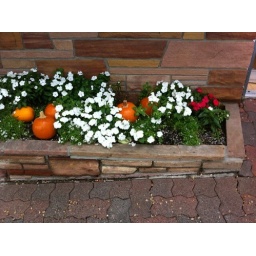
Place pumpkins in your flower beds